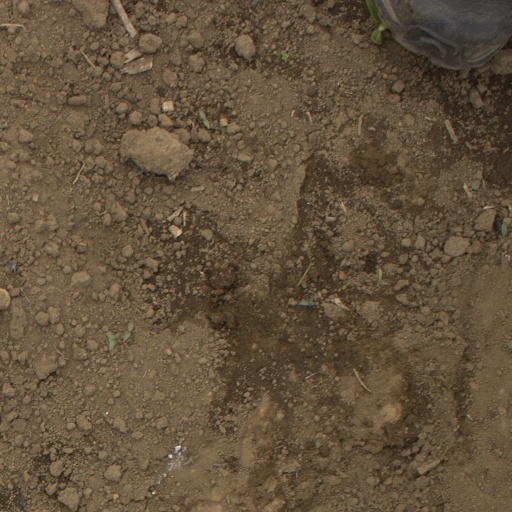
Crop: Jerusalem artichoke